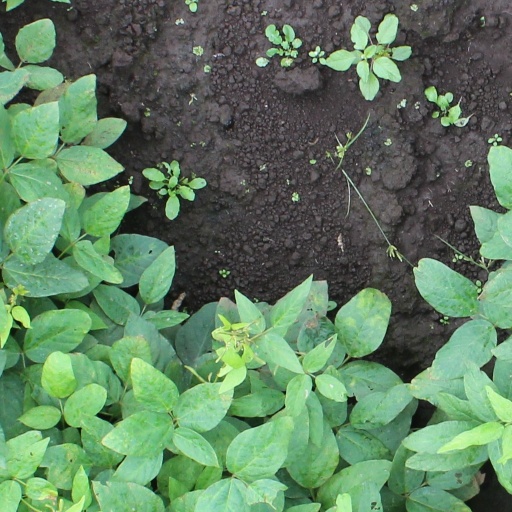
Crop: soybean